Ileborgh Tablature

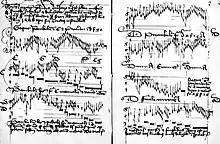
Beginning of the Ileborgh tabulature, Stendal 1448

The Ileborgh Tablature is a source of early keyboard music. It was compiled by Adam Ileborgh in 1448. Since 1981 it has been in a private collection; previously the tablature was in possession of Curtis Institute of Music in Philadelphia.